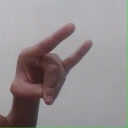
अक्षर: च